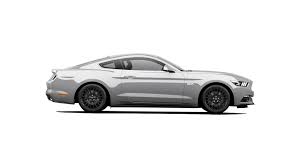
Vehicle type: Cars